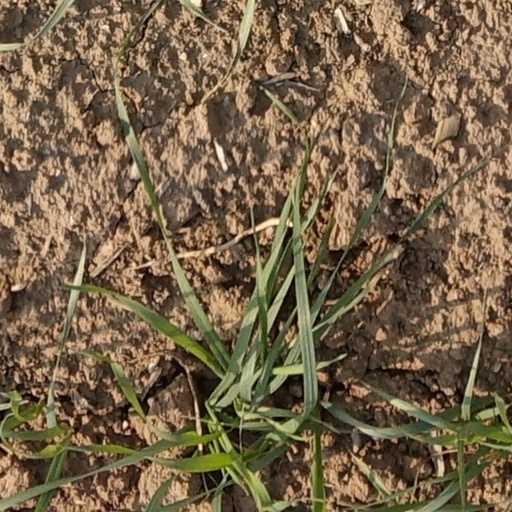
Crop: wheat